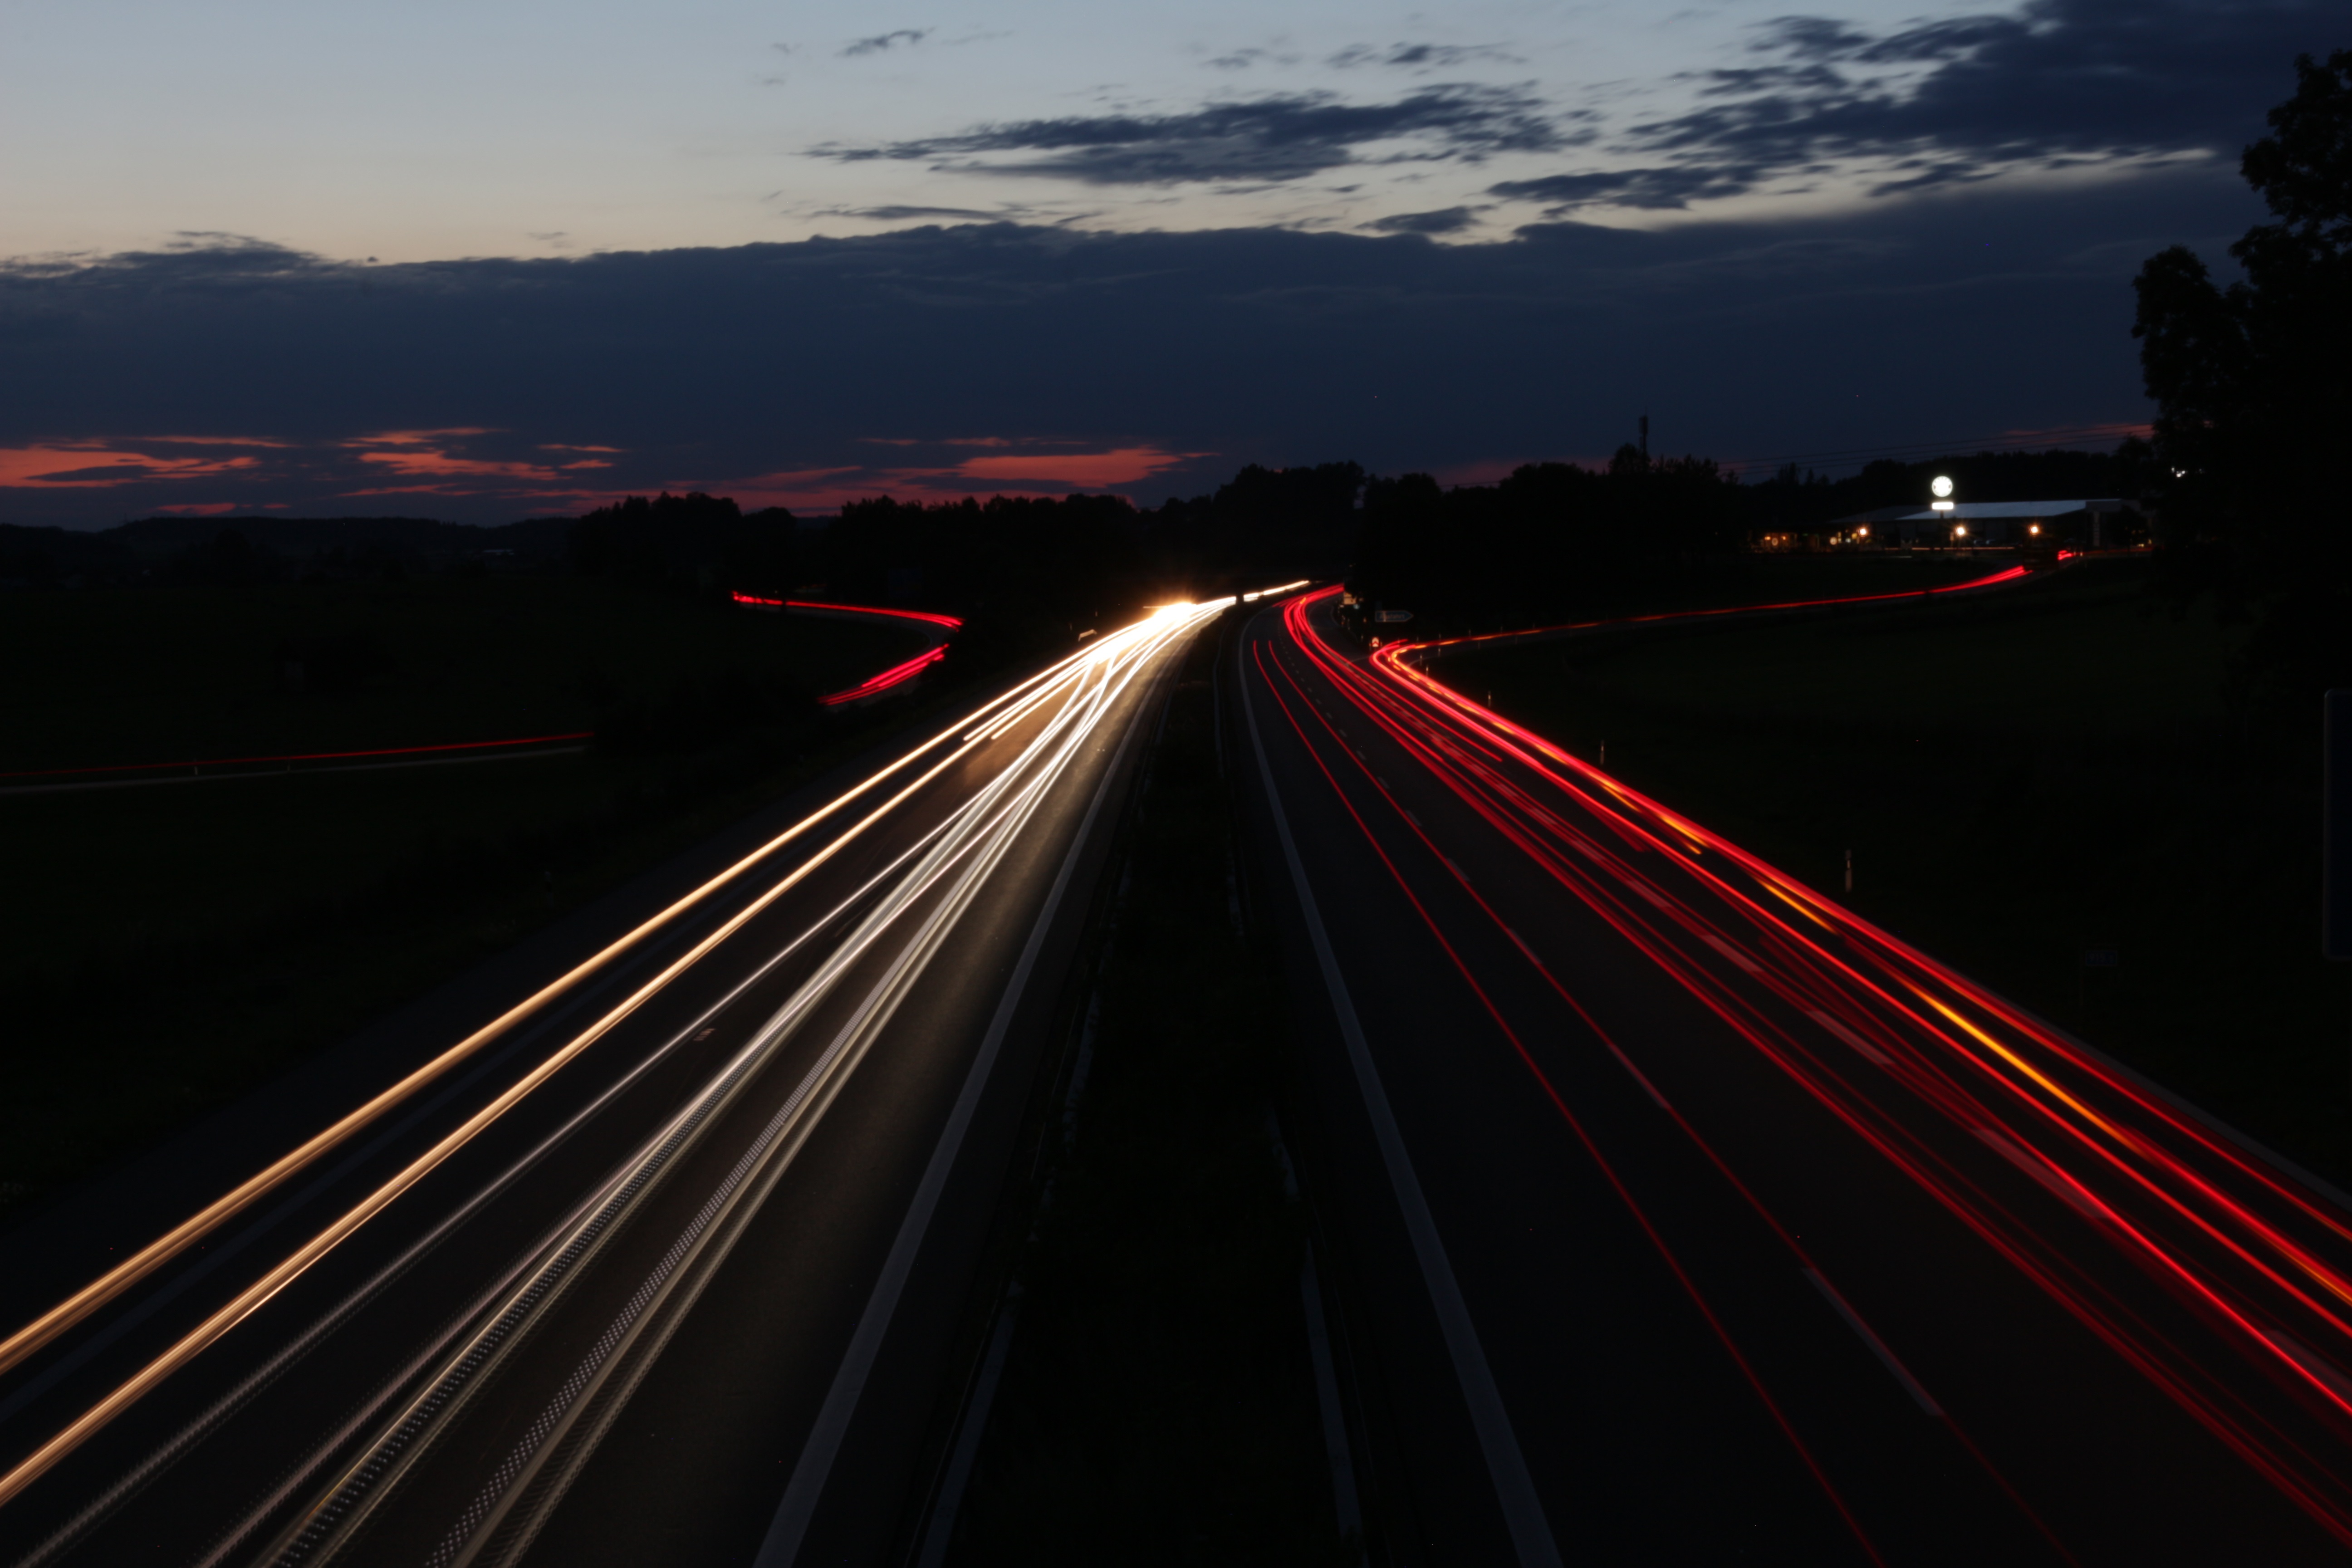
horizon, light, sunrise, sunset, road, bridge, night, highway, dawn, dusk, evening, line, darkness, infrastructure, autobahn, time exposure, nonbuilding structure